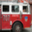
Label: truck